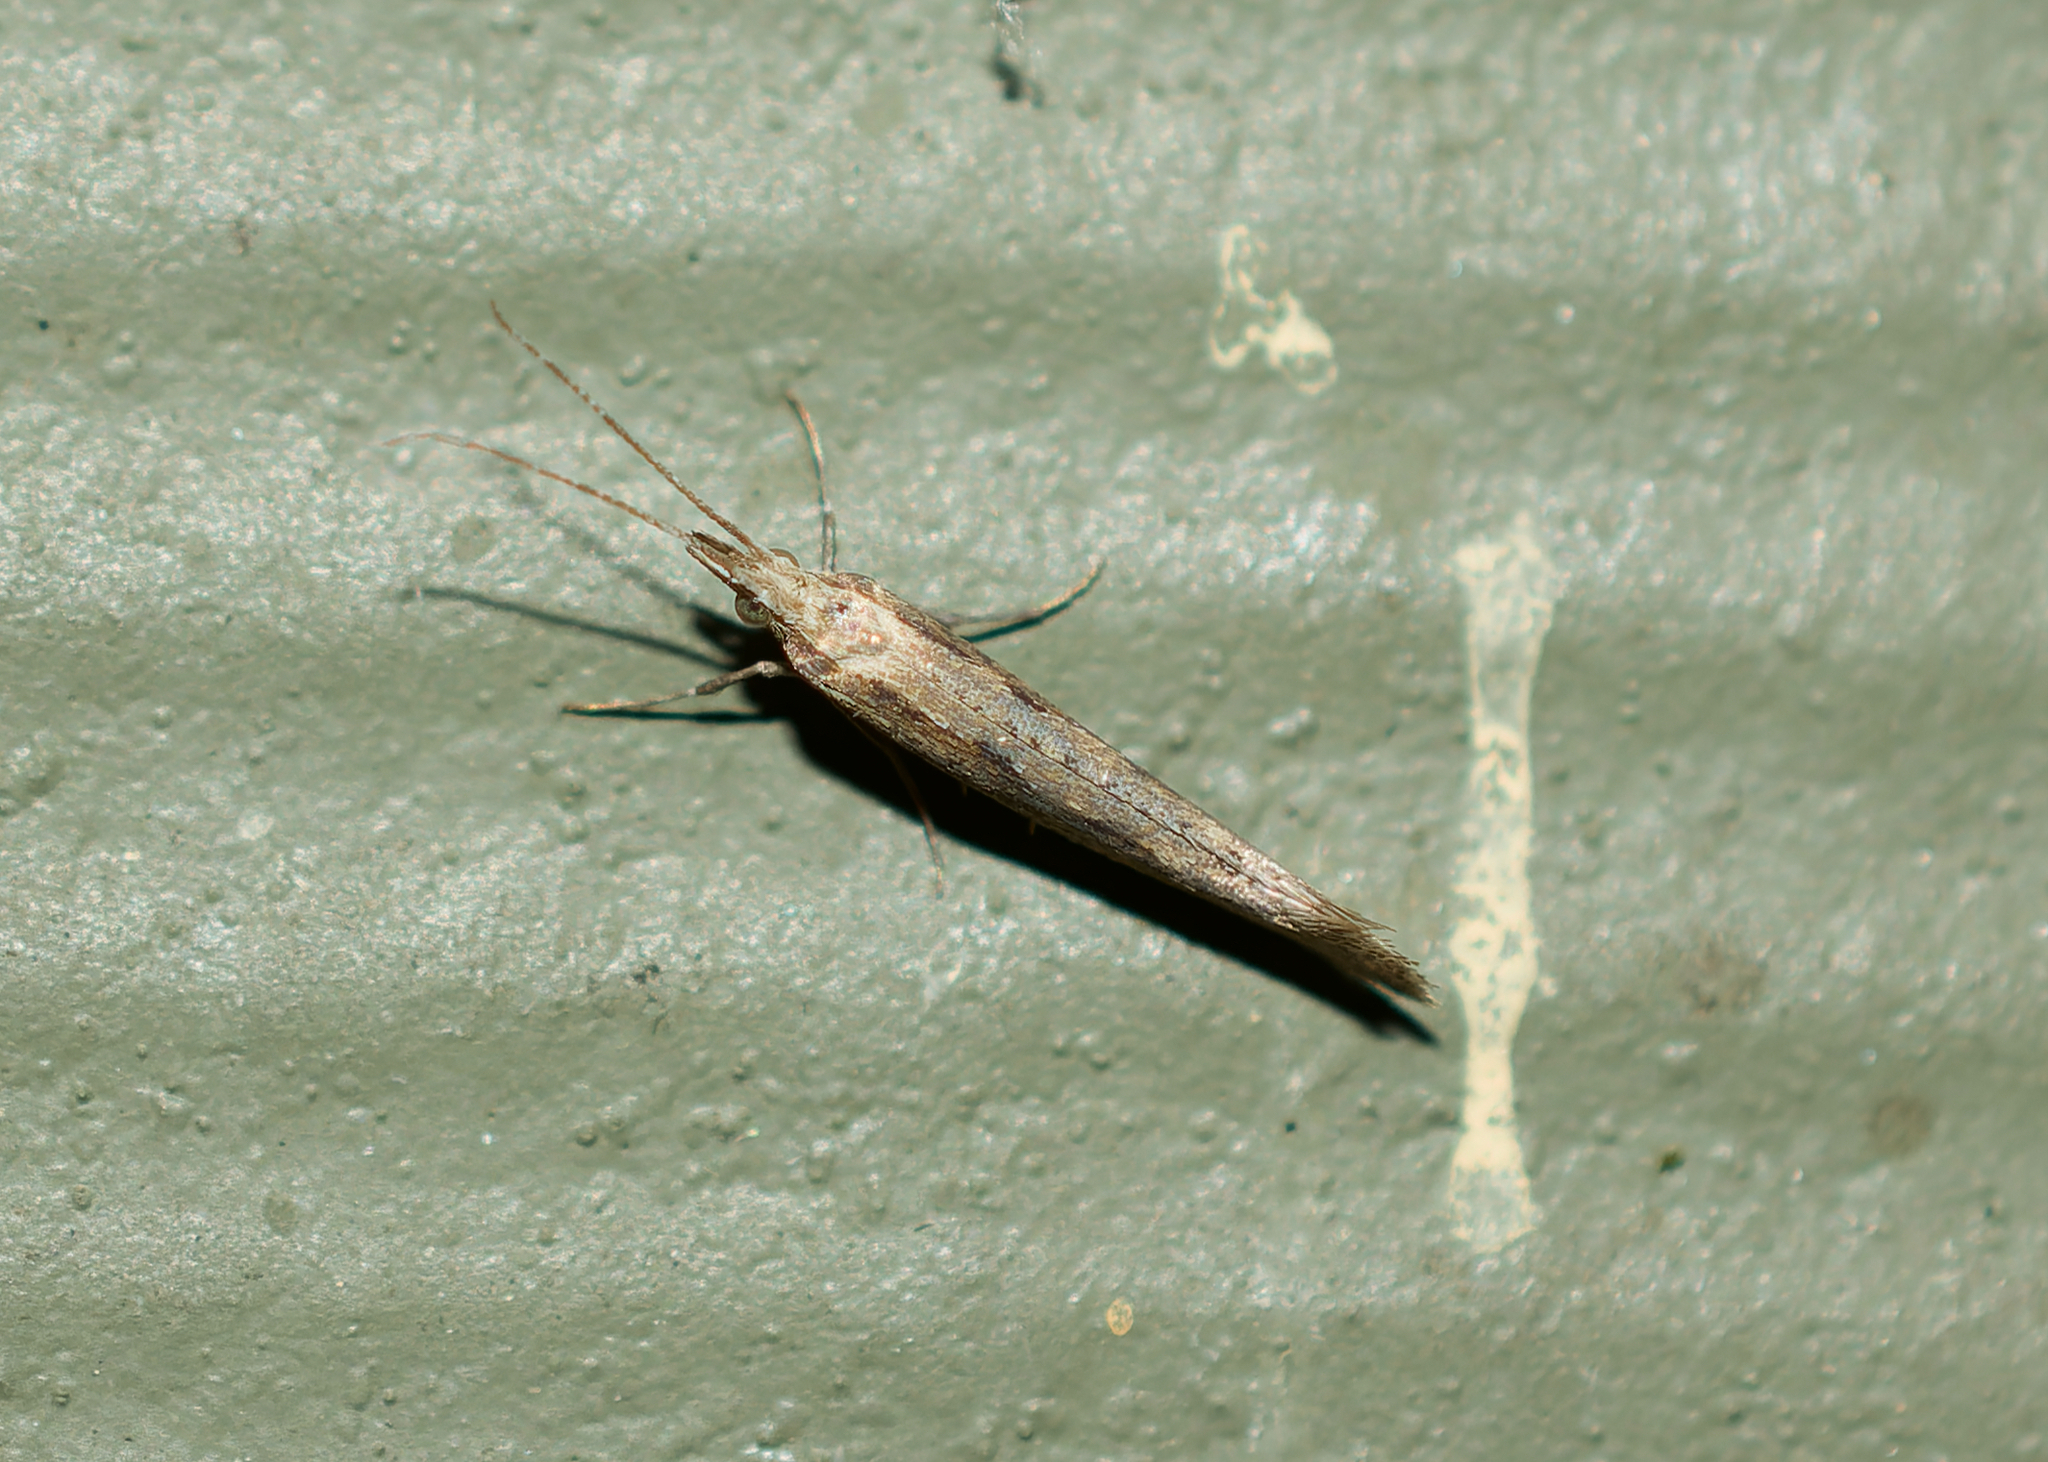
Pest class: diamondback_moth